Groundswell NZ

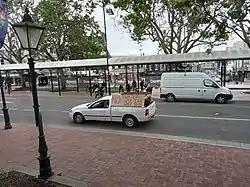
A ute participating in the Dunedin leg of the Mother of All Protests.

In mid August, Groundswell NZ co-founder Bryce McKenzie confirmed that the group would be organising a nationwide protest campaign in November 2021 to oppose allegedly "unworkable regulations" relating to freshwater, indigenous biodiversity, and climate change. Co-founder Laurie Paterson stated that the second planned protest campaign was in response to the Government's refusal to address their concerns about freshwater and climate change mitigation policies.